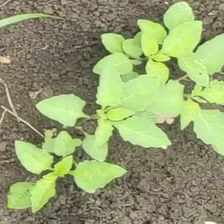
Weed species: Lamber_Quarter_plant(Chenopodium )